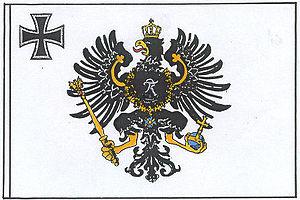
Le combat de Rügen ou de Jasmund est une bataille navale durant la guerre des Duchés opposant les marines de guerre du Danemark et de la Prusse le 17 mars 1864 à l'est de la presqu'île de Jasmund, partie de l'île de Rügen.
Karl Wilhelm Paul von Bülow, né à Berlin le 24 avril 1846 et mort à Berlin le 31 août 1921, est un maréchal allemand.
Hermann Christian Wilhelm von Strantz, né à Nakel le 13 février 1853 et mort à Dessau le 3 novembre 1936, est un général de division allemand qui combat lors de la guerre franco-allemande de 1870 et qui participe à la Première Guerre mondiale. Strantz est successivement à la tête du 5ᵉ corps d'armée, puis du détachement d'armée Strantz chargé d'un secteur du front entre la Meuse et la Moselle. Au cours de l'année 1917, il est retiré du service actif.